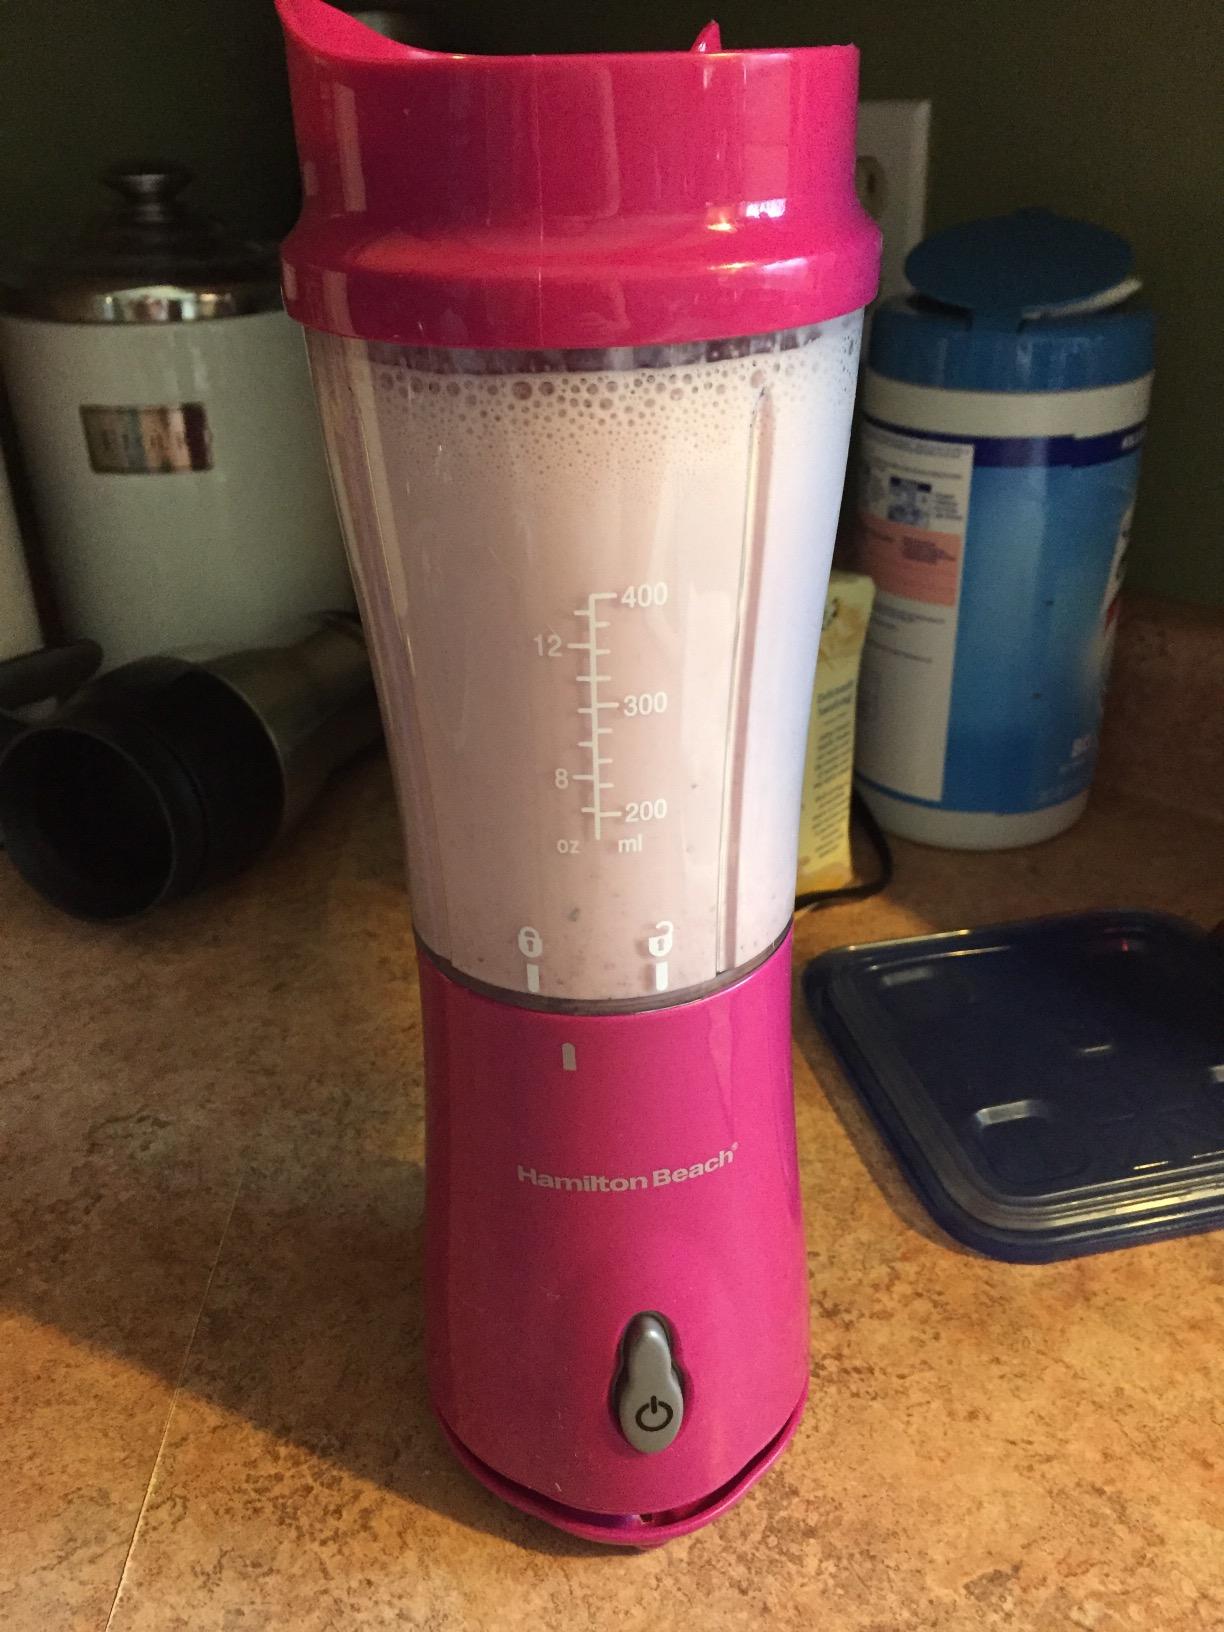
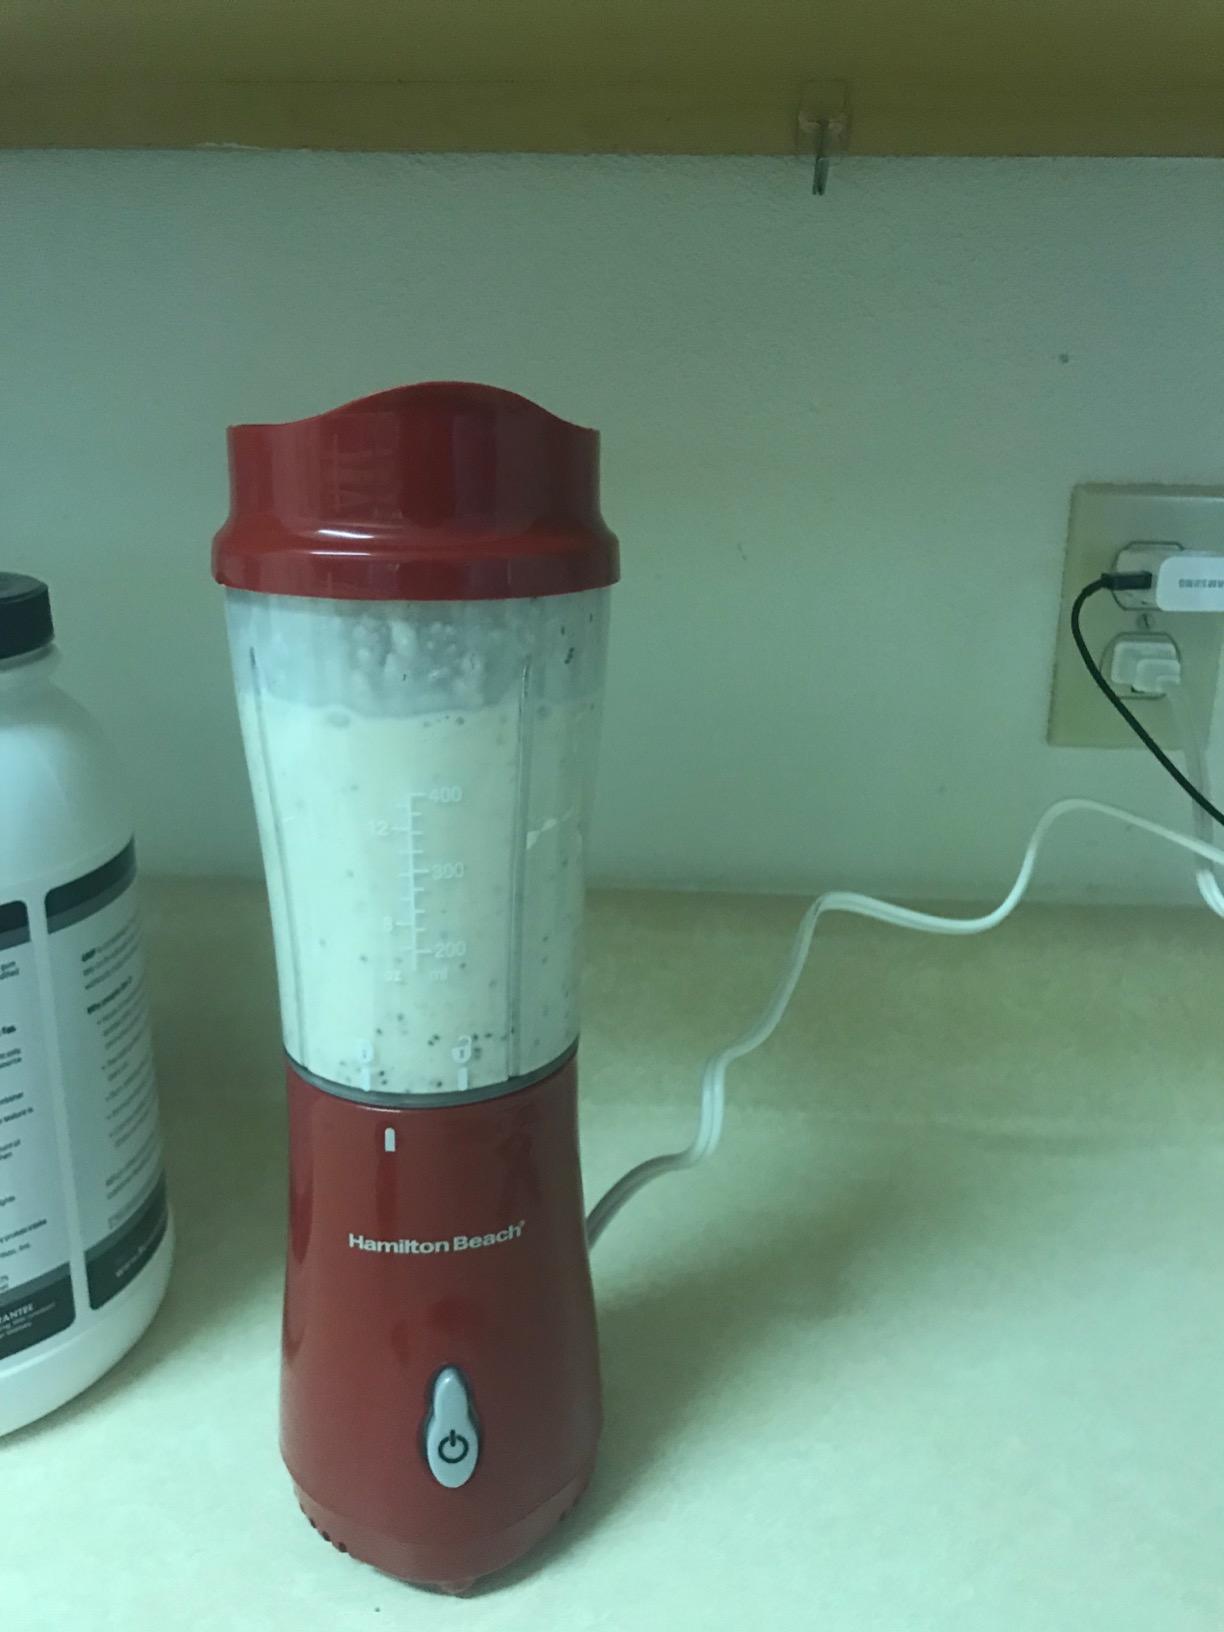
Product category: items_blender
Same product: no